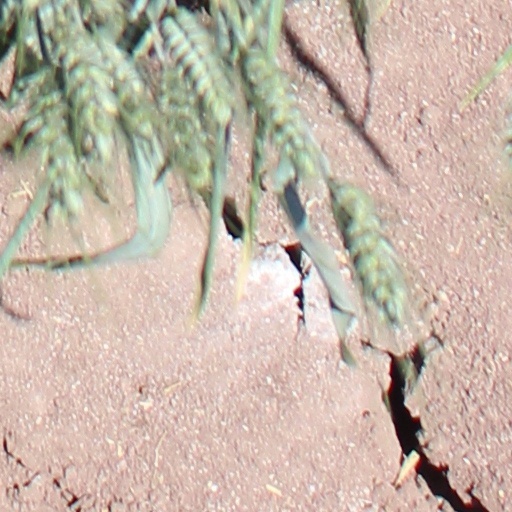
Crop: wheat